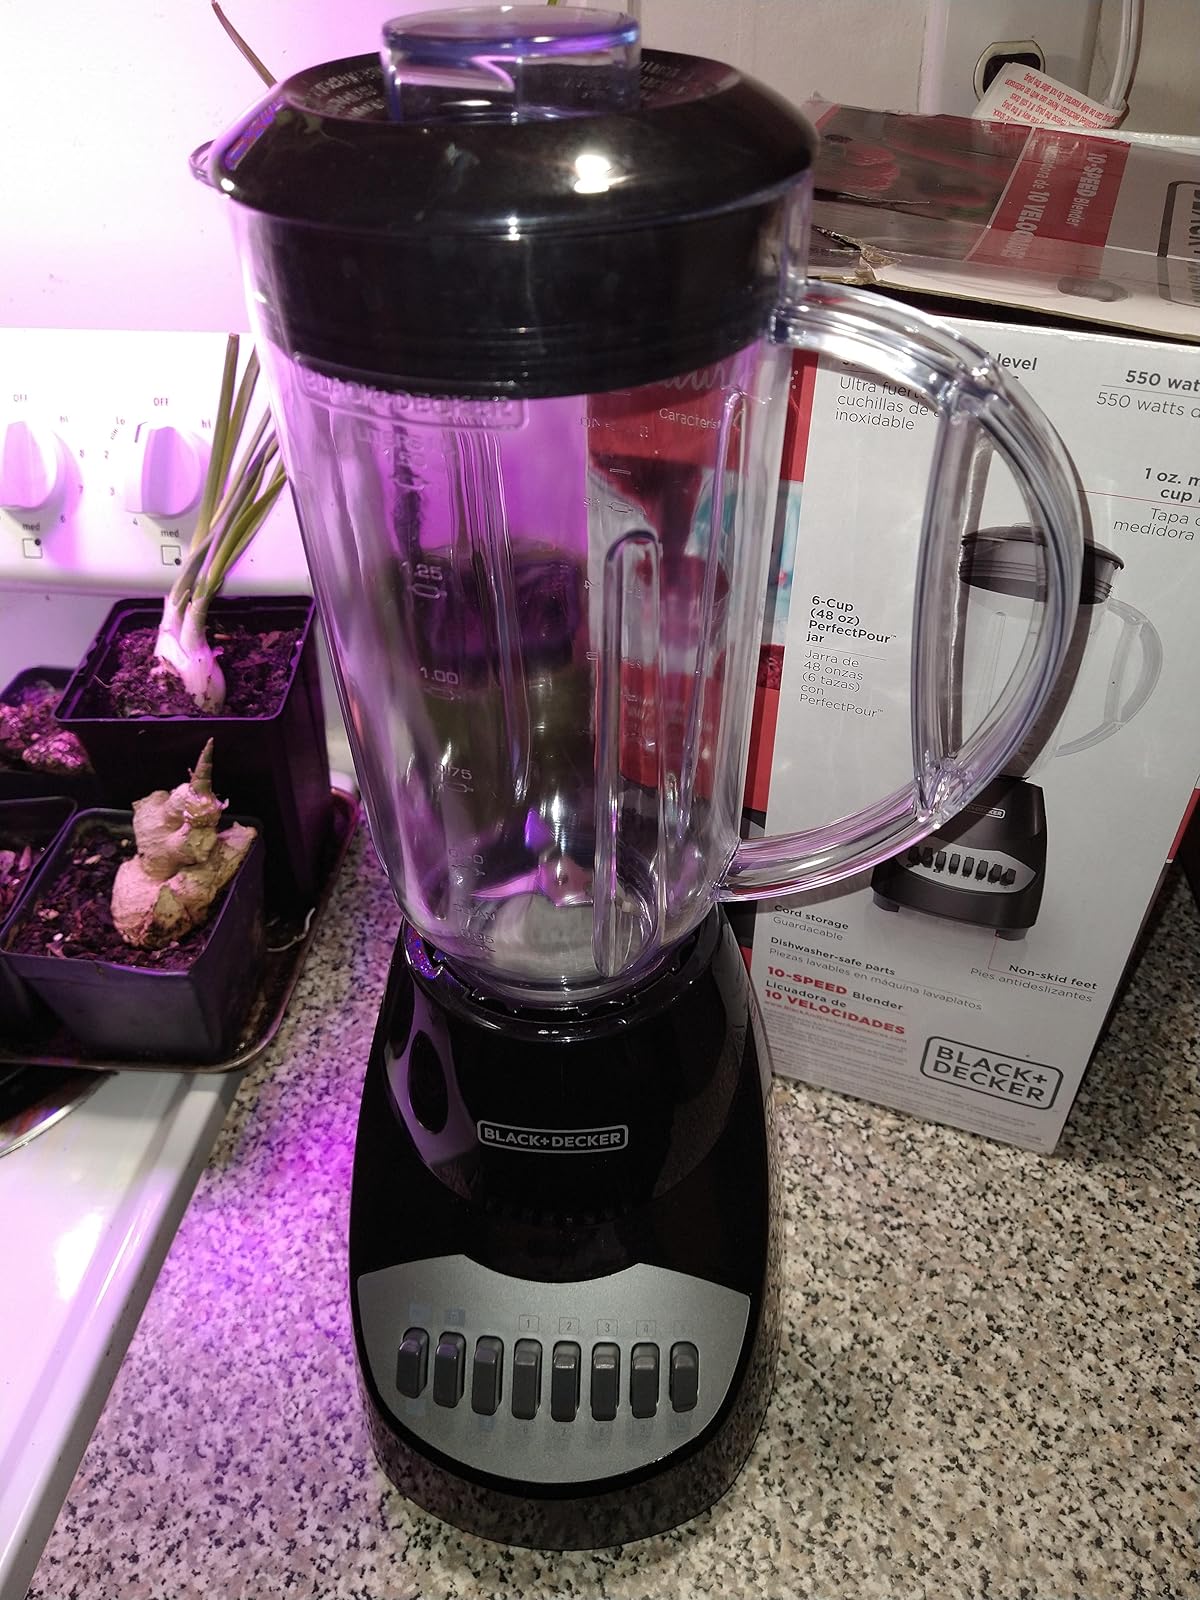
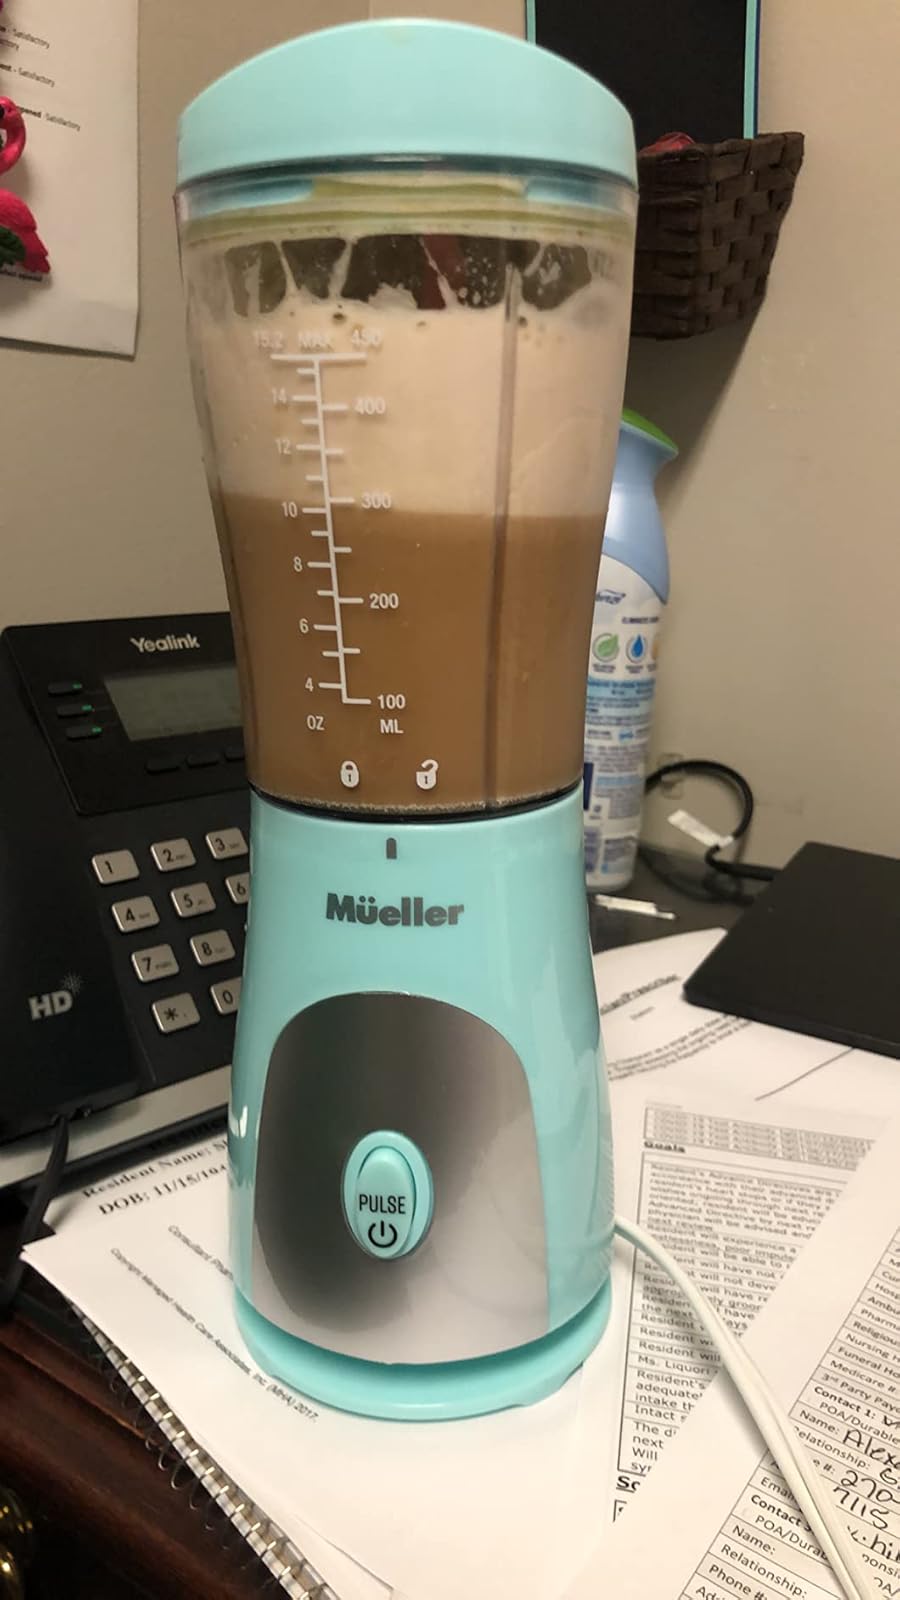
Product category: items_blender
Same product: no